Coordinated Development of the Beijing-Tianjin-Hebei Region

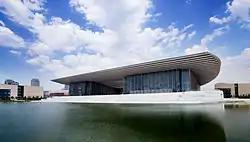
Tianjin Grand Theatre

Between February 12–13, 2004, the National Development and Reform Commission convened the Development and Reform Commissions of Beijing, Tianjin and Hebei in Langfang to reach the "Langfang Consensus" on strengthening economic exchanges and cooperation between Beijing, Tianjin and Hebei. On November 12, 2004, as the first region for the national regional planning during China's "Eleventh Five-Year Plan", the preliminary research work on the Beijing-Tianjin-Hebei metropolitan area planning was officially launched and the "Beijing-Tianjin-Hebei Special Regional Planning and Comprehensive Planning Research Report" was formed. In 2005, the media reported that the specific implementation plan for the Beijing-Tianjin-Hebei regional planning was expected to be released in March 2006 and then submitted to the State Council for approval.